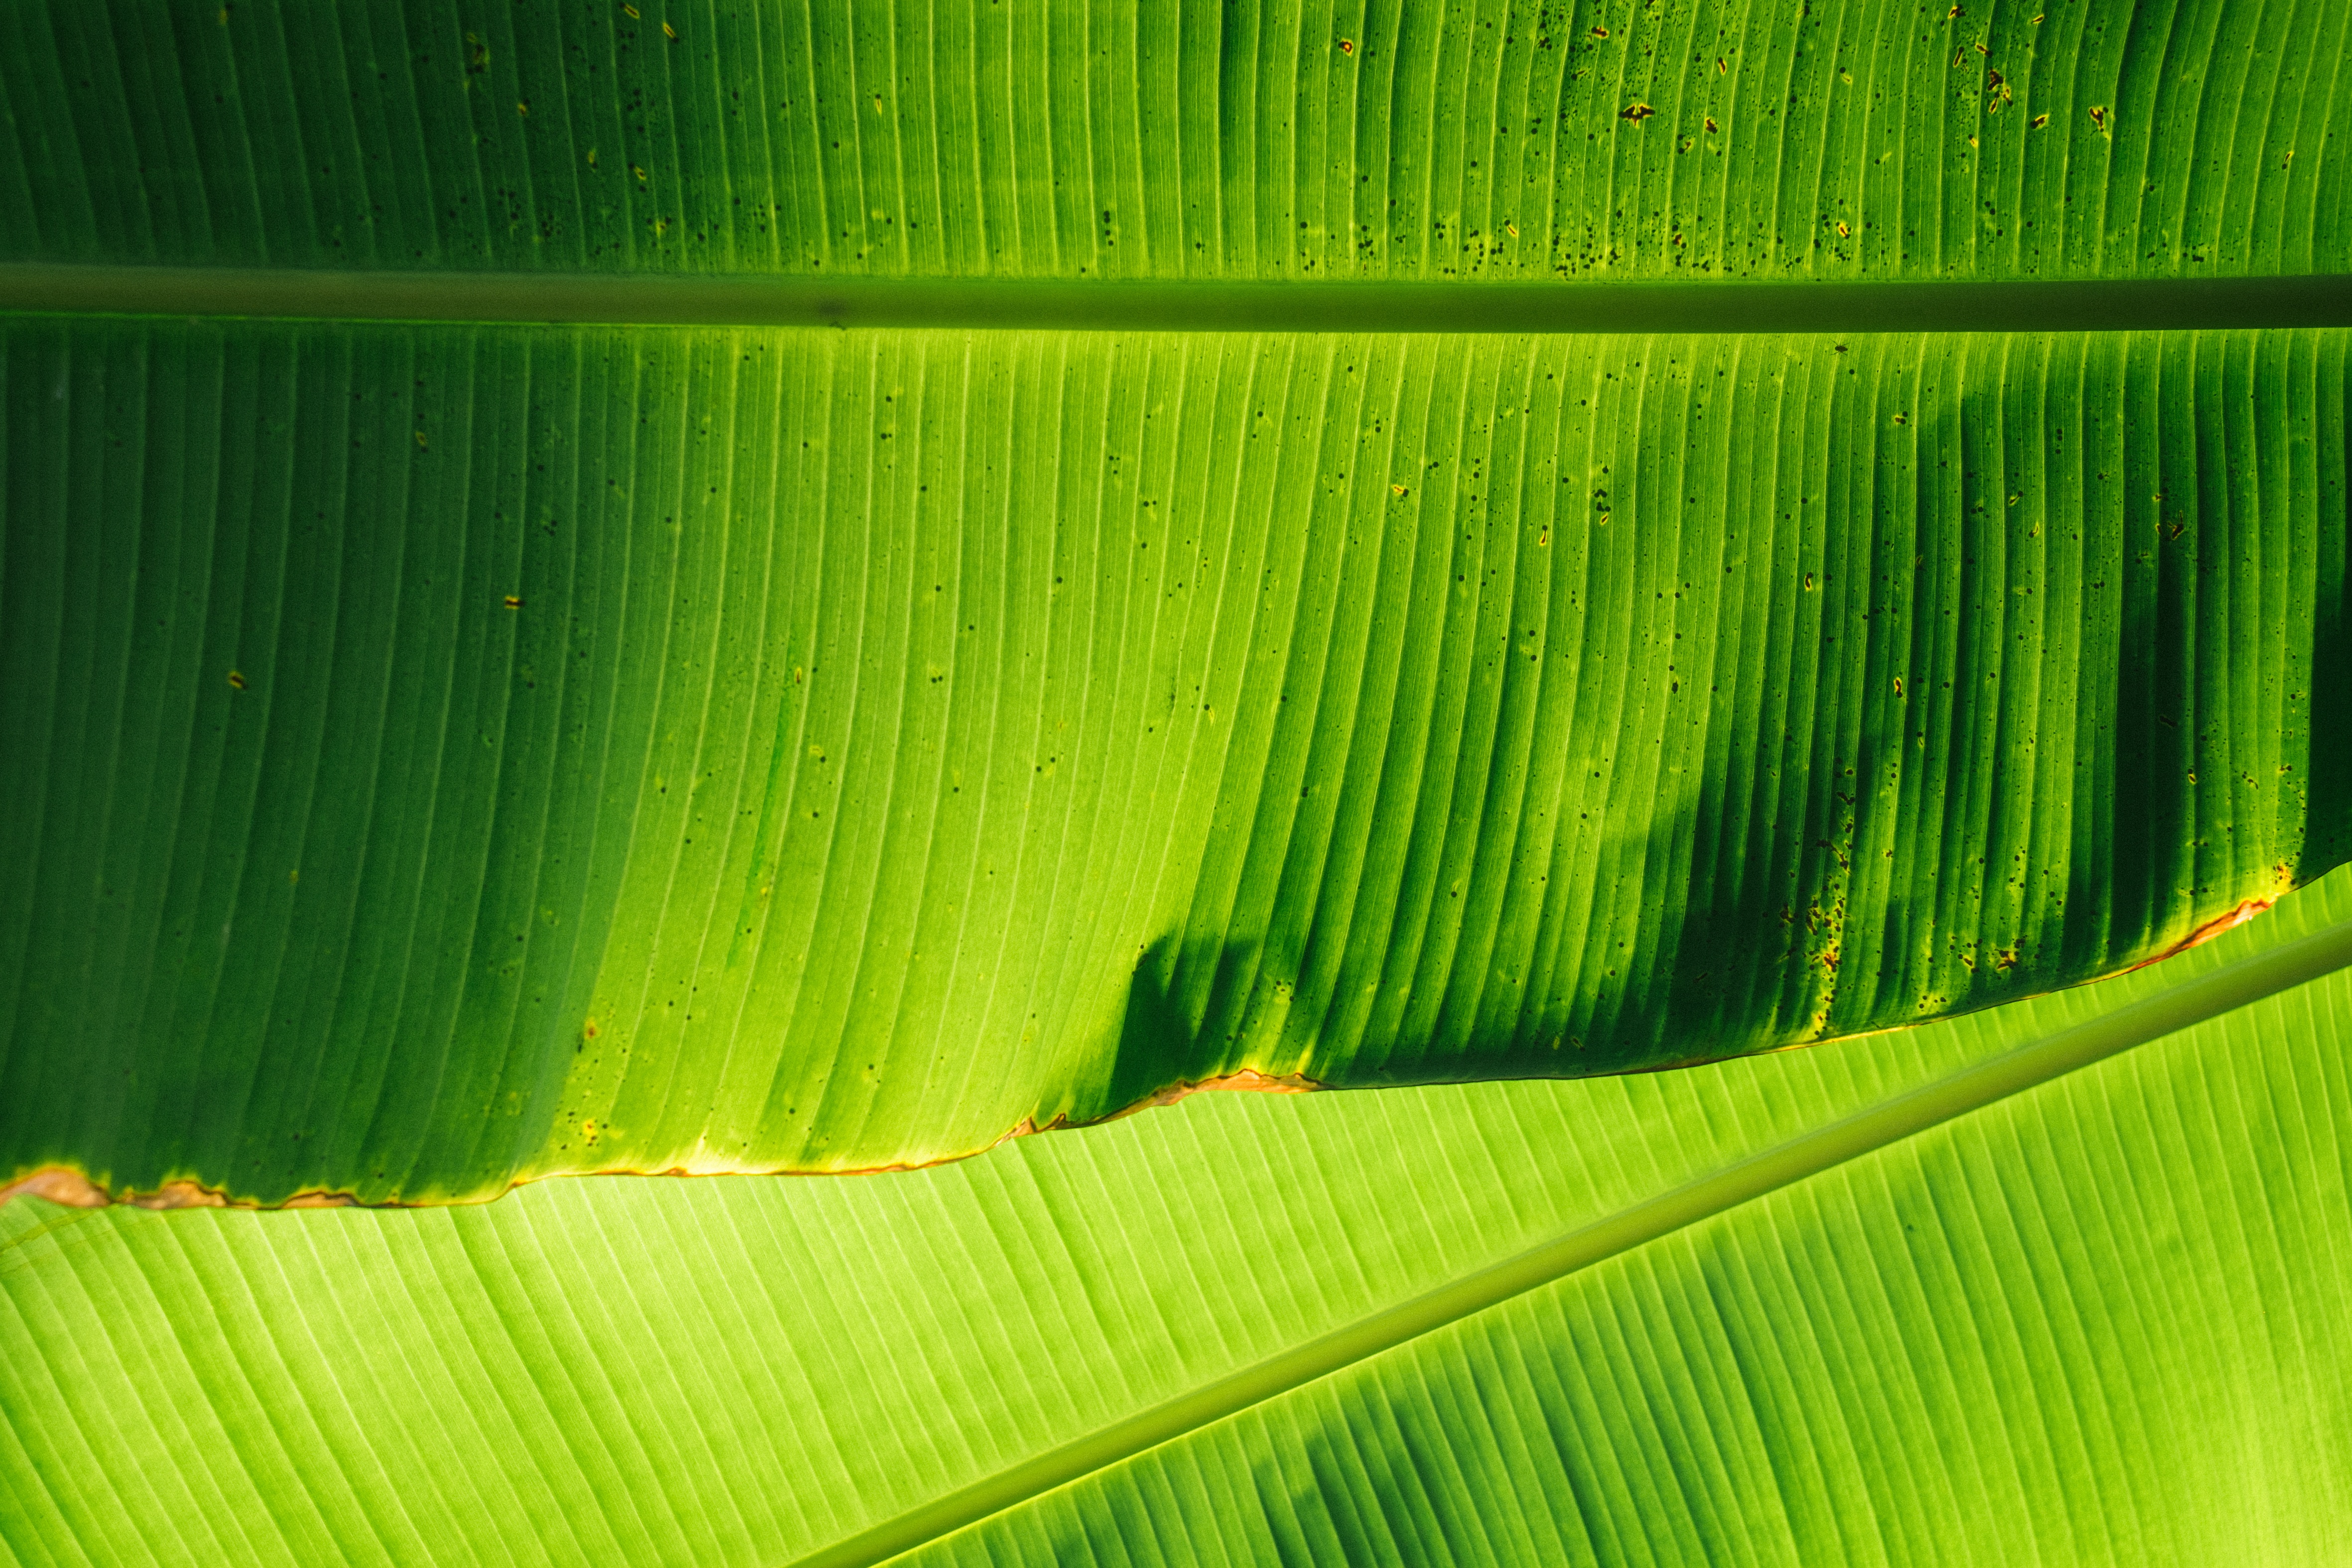
nature, grass, plant, field, sunlight, leaf, flower, line, green, crop, yellow, agriculture, banana leaf, macro photography, grass family, plant stem, computer wallpaper, arecales